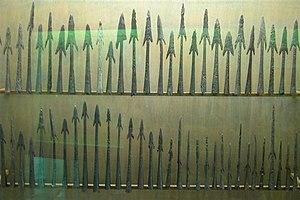
Nydam Mose est un site archéologique danois à environ huit kilomètres de Sønderborg.